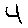
Label: 4